Guthrie Theater

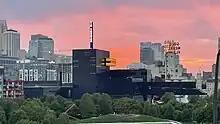
Guthrie Theater viewed from the east across Gold Medal Park at sunset, showing the scene shop at the left and the "Endless Bridge" cantilevering to the right.

The Guthrie's design arose out of Ralph Rapson's work with the Walker Art Center, and concepts the Walker was considering for a small auditorium near their museum. The result was a theater designed by Rapson, that seated 1,441 people when it first opened its doors in 1963. Its irregularly-shaped stage, designed by Tanya Moiseiwitsch, had 7 sides and took up 1120 square feet (104 m). Seating radiated outward and upward, and the ceiling was hung with acoustical panels that carried the asymmetrical theme to the top of the theater. The design concept encouraged the minimal use of large set pieces. In 1974 the distinctive exterior screen, which had suffered from corrosion by the elements over the years, was removed. In 1980, Artistic Director Liviu Ciulei redesigned the stage. The stage itself was modified so that its size, shape and height was adjustable, and he opened up the back wall to create more depth.